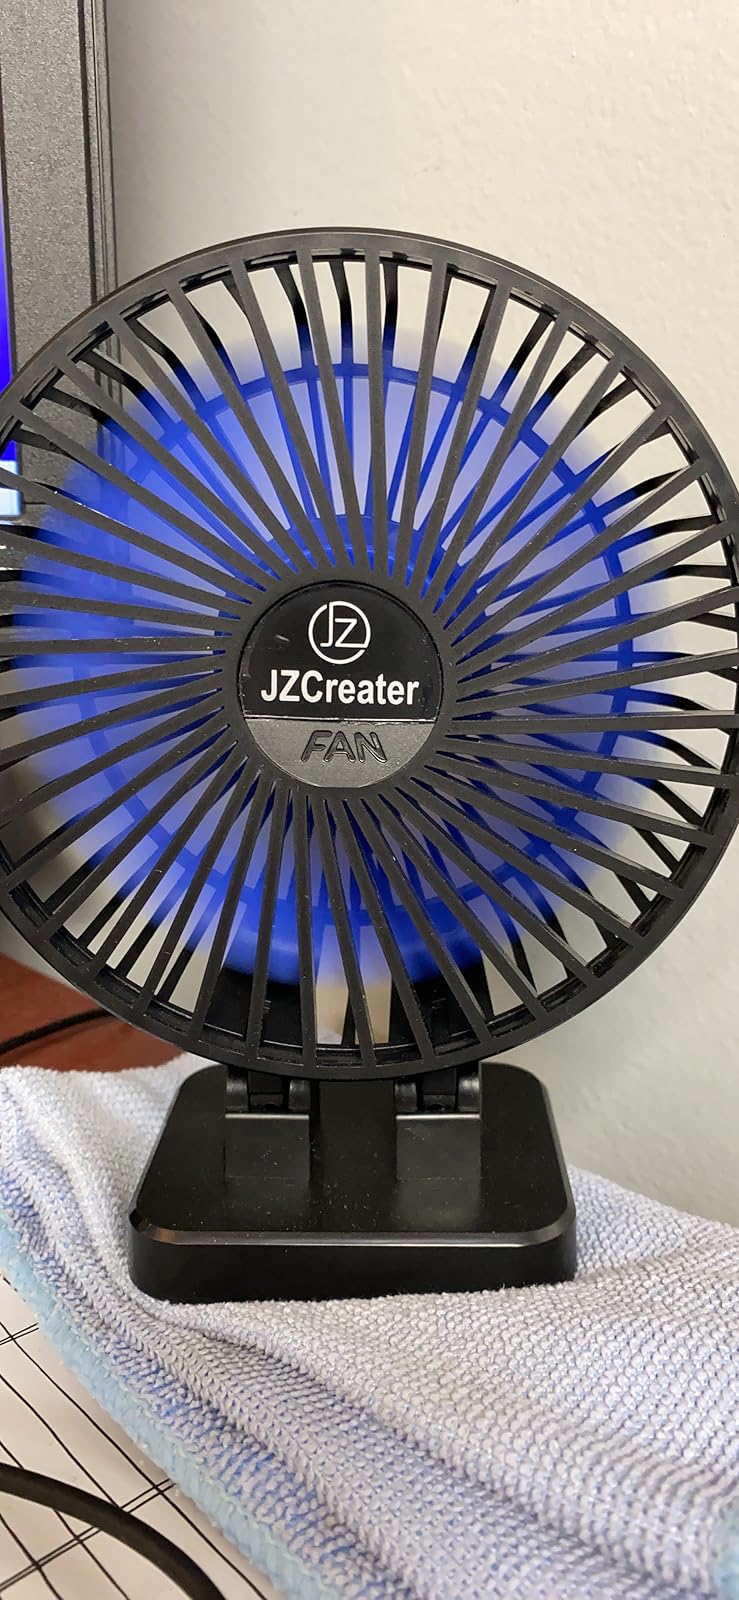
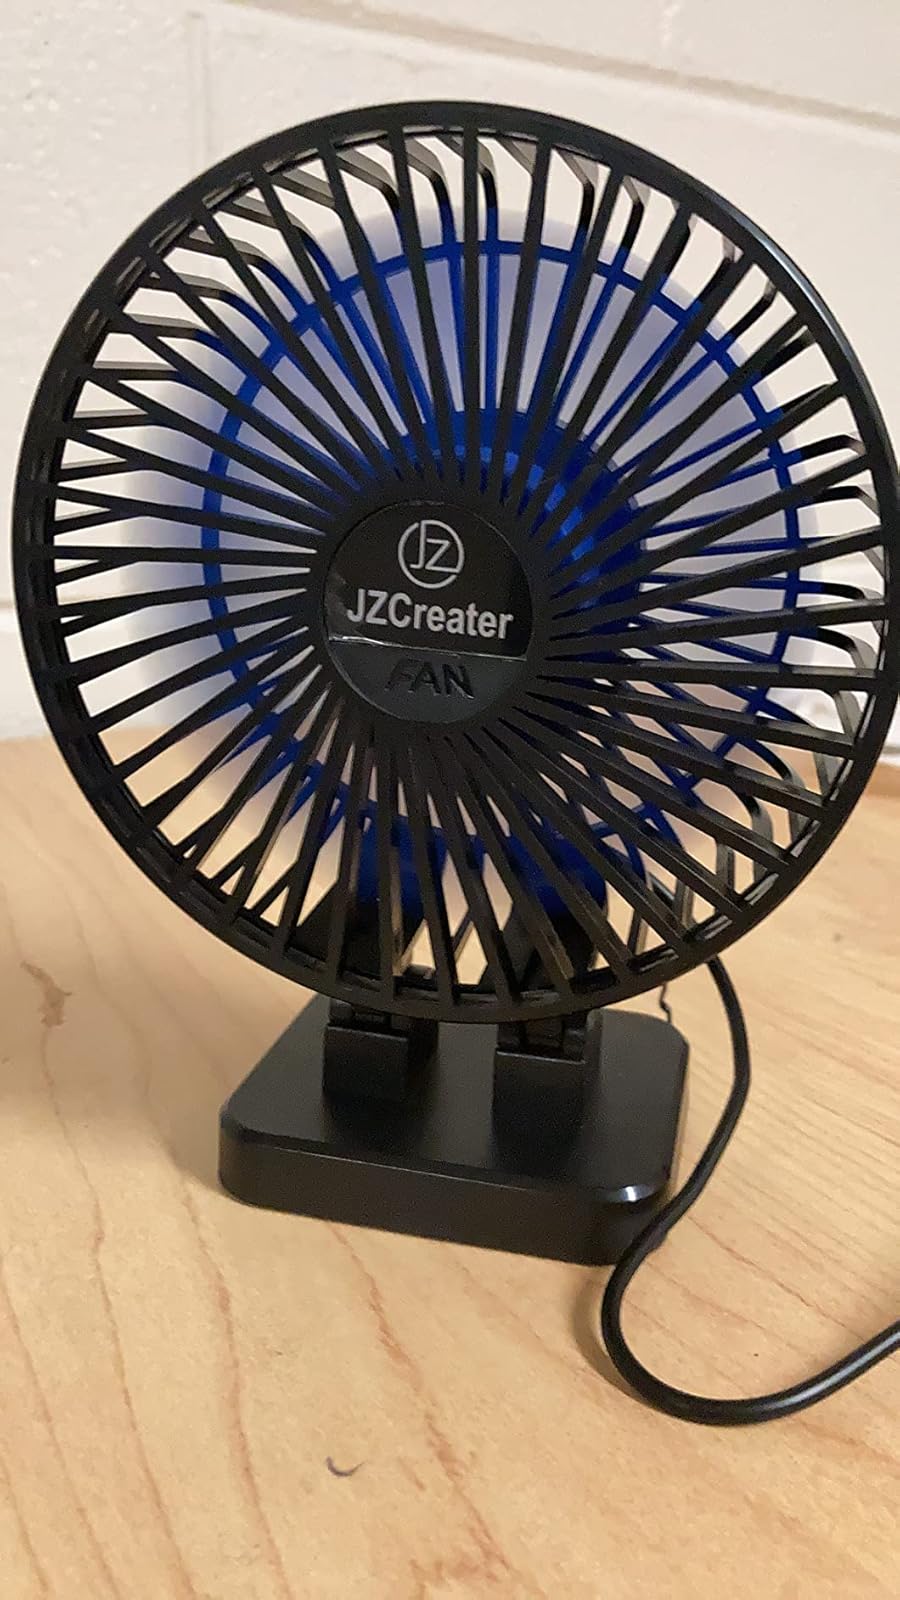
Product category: fan
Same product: yes